Burchfield Penney Art Center

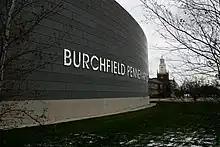
Burchfield Penney Art Center

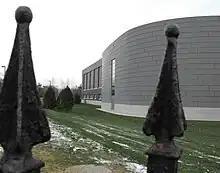
Burchfield Penney Art Center

The Burchfield Penney Art Center, or just the Burchfield Penney, is an arts and educational institution part of Buffalo State University, located adjacent to the main campus in Buffalo, New York, United States. Dedicated to the art and vision of American painter Charles E. Burchfield, it was founded in 1966 as the Charles E. Burchfield Center. The center features a museum, library, and activity space for the arts. It maintains the world's largest collection of Burchfield's work, as well as many other distinguished artists of Buffalo, Niagara and Western New York. It is engaged with every aspect of Buffalo and the region's rich cultural activity.